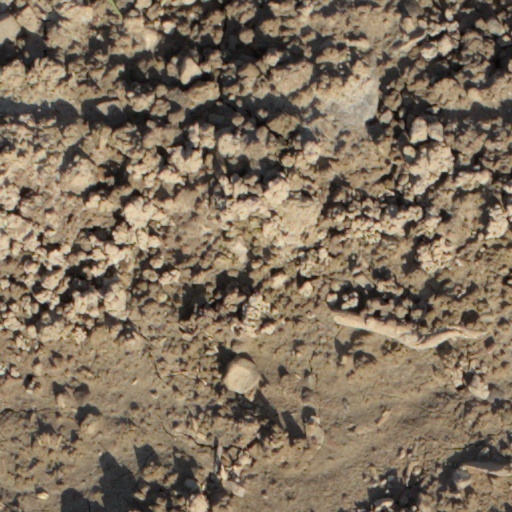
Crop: wheat